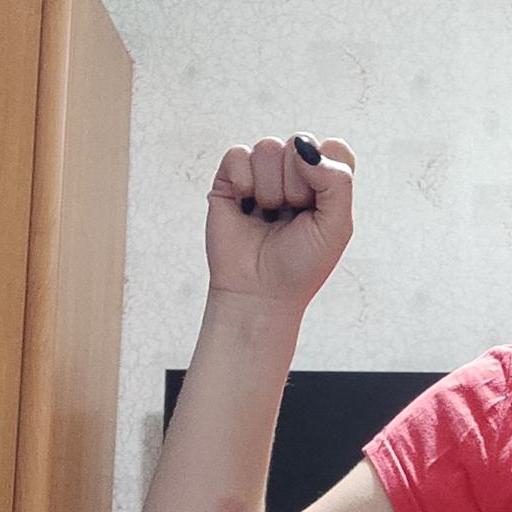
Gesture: fist